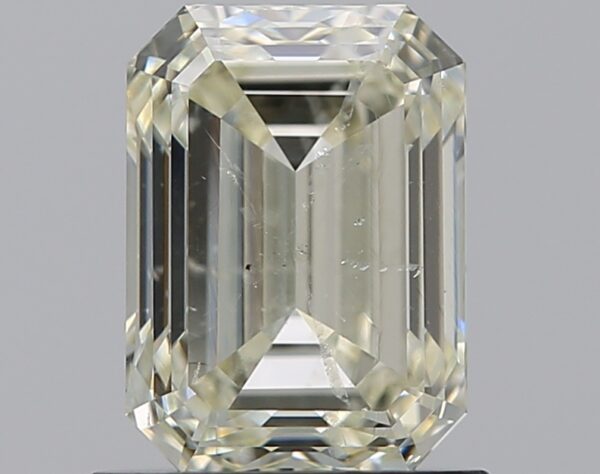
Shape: emerald
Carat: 1.19
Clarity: SI2
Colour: L
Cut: EX
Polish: VG
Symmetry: VG
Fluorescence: N
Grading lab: IGI
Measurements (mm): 6.95 x 5.03 x 3.41